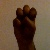
The image shows a hand gesture representing the letter 'E' in Indian Sign Language.